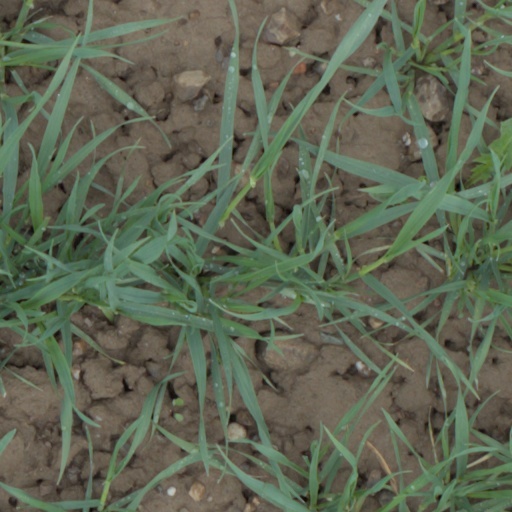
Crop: wheat